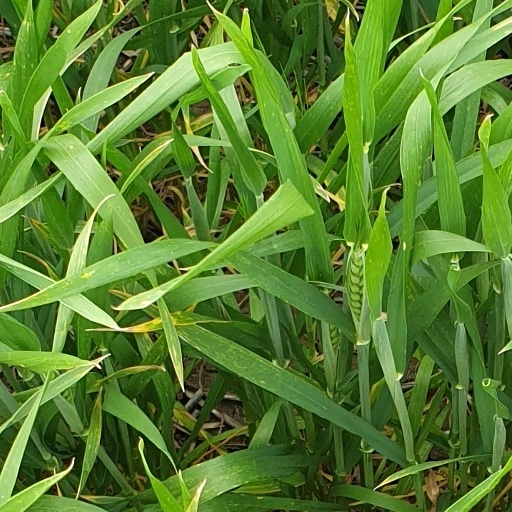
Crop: wheat